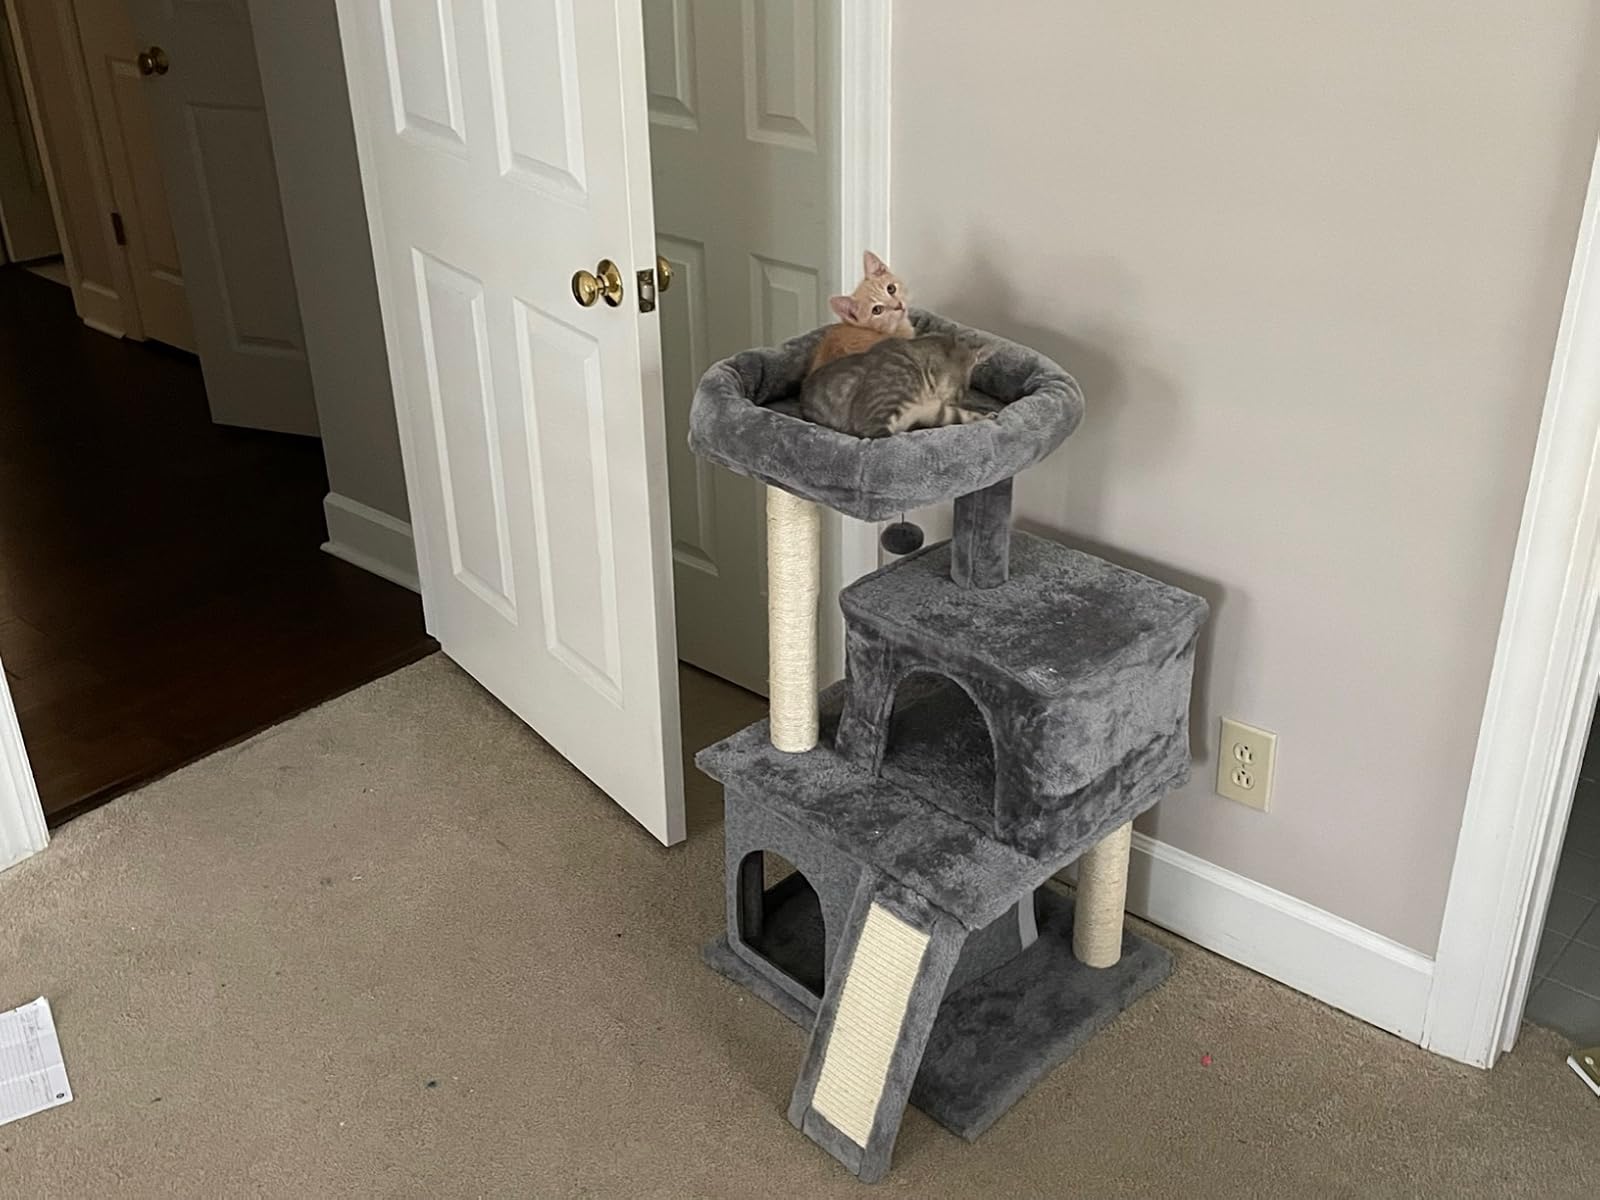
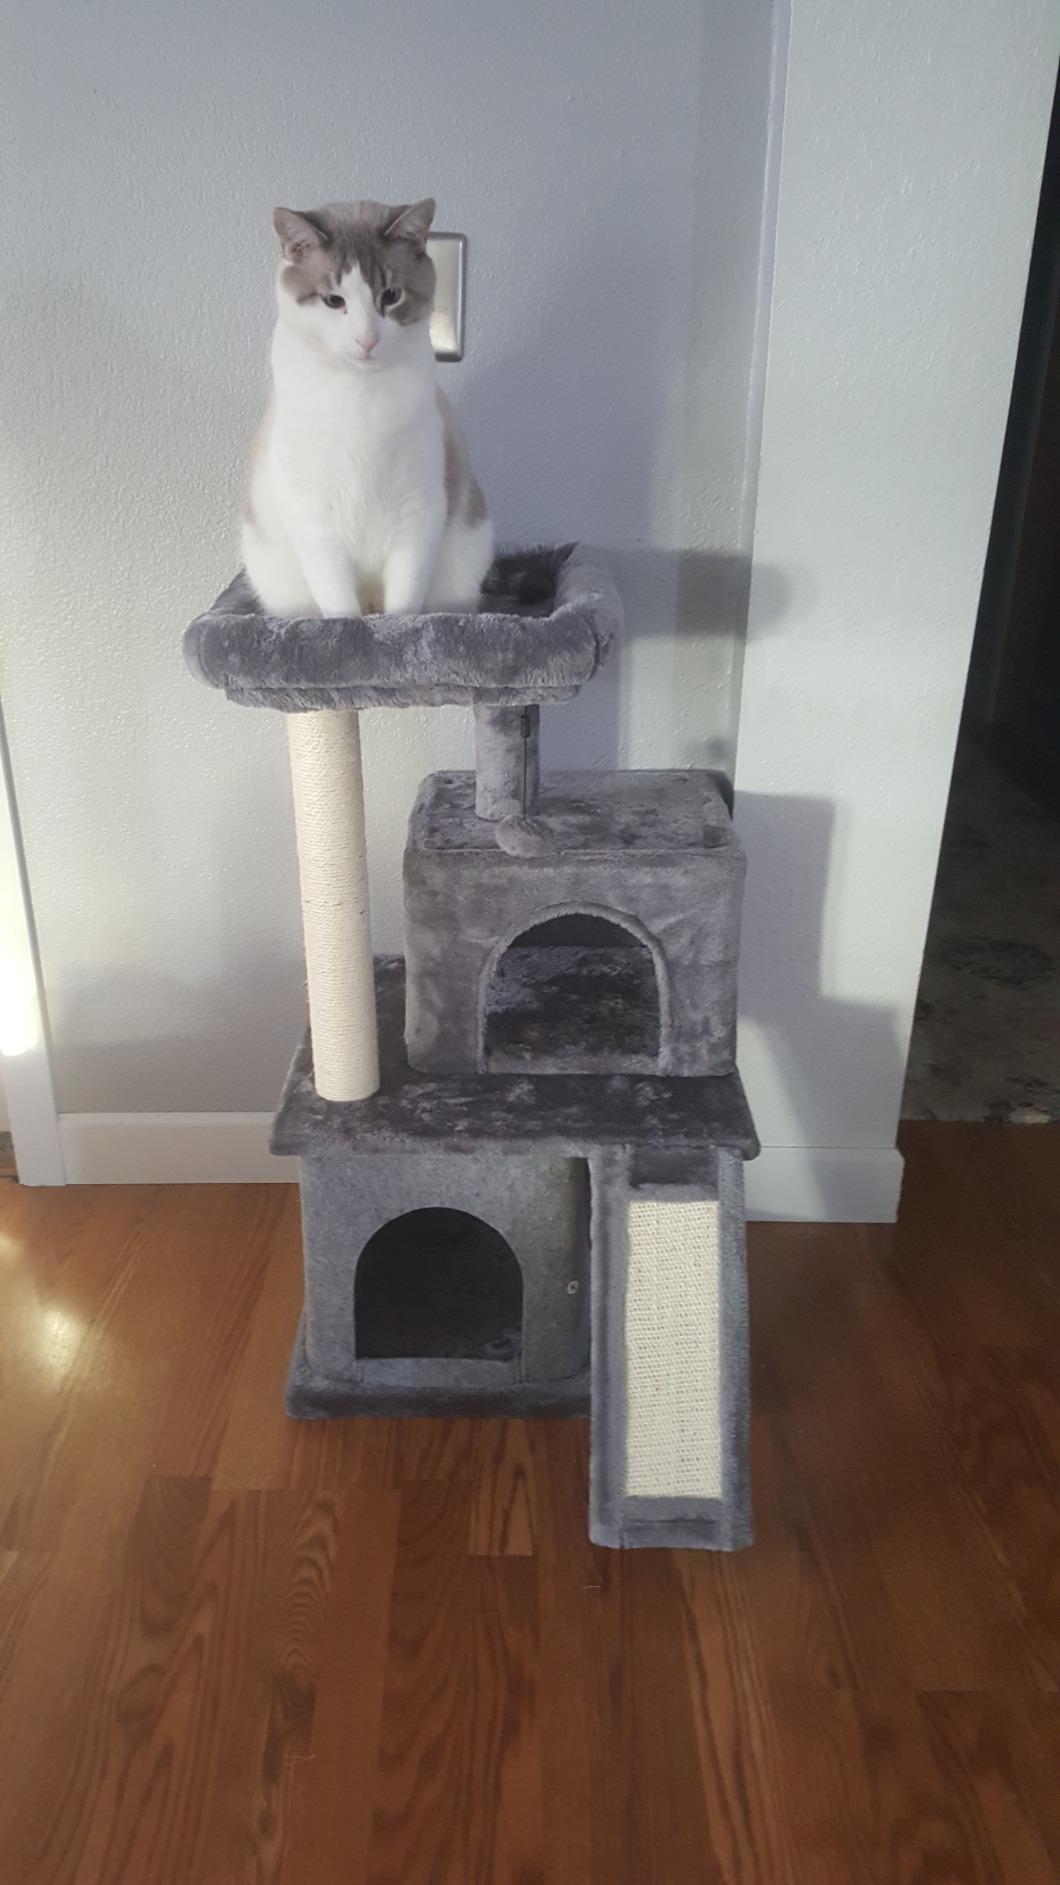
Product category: items_cat tree
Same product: yes